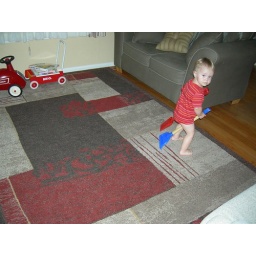
Kiddo's new thing is to walk around the house a zillion times using his plastic shovel as a horse ;-)